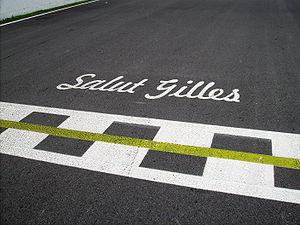
Le circuit Gilles-Villeneuve est un circuit de sports mécaniques situé au parc Jean-Drapeau sur l'île Notre-Dame, au milieu du Fleuve Saint-Laurent, à Montréal, Canada. Il porte son nom en l'honneur du pilote canadien Gilles Villeneuve, qui y obtint sa première victoire en 1978, et qui se tua lors de la séance de qualification du Grand-Prix de Formule 1 de Belgique à Zolder le 8 mai 1982. Sur l'emplacement de la ligne de départ est inscrit « Salut Gilles ». Toute la zone des stands et du paddock a été totalement rénovée et mise en service lors de l'édition 2019.
Gilles Villeneuve est un pilote automobile canadien. Malgré un palmarès relativement peu étoffé, son style de pilotage hautement spectaculaire ainsi que sa mort tragique aux qualifications du GP de Belgique 1982 ont contribué à faire de lui l'une des légendes de la Formule 1. Son fils Jacques, lui aussi pilote de course, est devenu champion du monde de F1 en 1997. Le circuit de l'Ile Notre-Dame de Montréal qu'il inaugura en 1978 par une victoire et où se déroule chaque année depuis lors le Grand Prix du Canada, porte son nom.